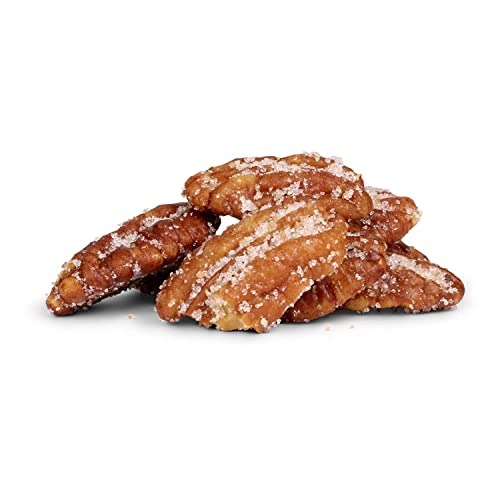
Item Name: BBQ Honey Roasted Pecans by It's Delish, 5 lbs Bulk | Gourmet Pecan Nuts in Honey Sugar Coating and Barbecue Seasoning, Sweet & Savory Nut Snack - Vegan, Kosher Parve
Bullet Point 1: Premium BBQ Pecan with a well-seasoned coating for a mouthwatering treat.
Bullet Point 2: These BBQ Pecan nuts make an awesome treat for work, home, or the gym.
Bullet Point 3: First roasted, then the Pecans are generously seasoned to obtain a rich savory & sweet flavor
Bullet Point 4: Pecans a rich in Copper, Calcium, magnesium, Potassium, and other nutrients to give your body energy.
Bullet Point 5: Honey-roasted Pecan nuts are vegetarian and these are also certified Kosher.
Bullet Point 6: Allergen Warning: May be roasted with either Vegetable Oil, Peanut Oil, Sunflower Oil, and/or Soybean Oil
Product Description: <p></p><b>BBQ Honey Roasted Pecans by It's Delish, 5 lbs Bulk</b> <p></p>Treat yourself to a mouthwatering snack of BBQ Flavored Pecan nuts perfectly seasoned with our house special barbecue seasoning used by home cooks and professional chefs paired with honey sugar and a tad of salt to balance the sweetness. Get these in bulk so you have enough for office munching, late night snacking and family parties. These are vegetarian and certified Kosher. Stock up and enjoy!<p></p><b>About It's Delish!</b> <p></p>It's Delish was established in 1992 and is located in North Hollywood, California. It's Delish is a food manufacturer and distributor who produces over 500 gourmet food products including licorice, sour belts, taffies, caramels, Jordan Pecans, chocolates, nuts, fruits, trail mixes, spices, and the spice blends. It's Delish also produces organics and all natural products. We give you the opportunity to order from the factory direct!<p></p>It’s Delish! prides itself on the four pillars that are at the foundation of everything we do.<p></p>Innovation Quality Value Service
Value: 1.0
Unit: Count

Price: 76.99